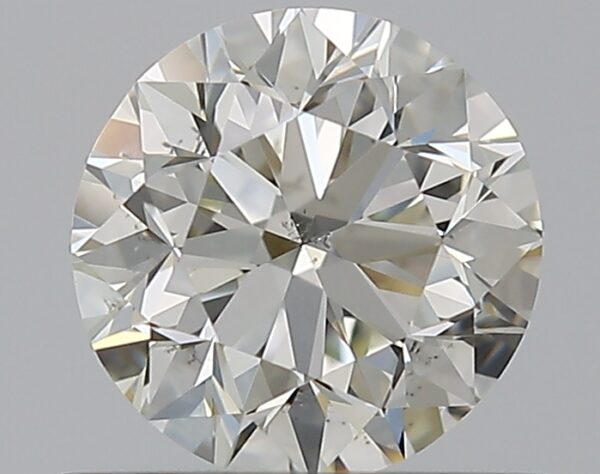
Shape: round
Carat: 0.7
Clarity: SI1
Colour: J
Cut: GD
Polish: EX
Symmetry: VG
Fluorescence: N
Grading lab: GIA
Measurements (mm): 5.43 x 5.51 x 3.6